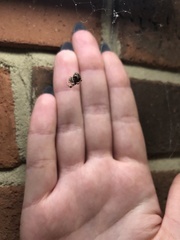
Species: Parasteatoda_tepidariorum